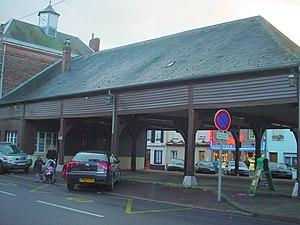
Oisemont est une commune française située dans le département de la Somme, en région Hauts-de-France.